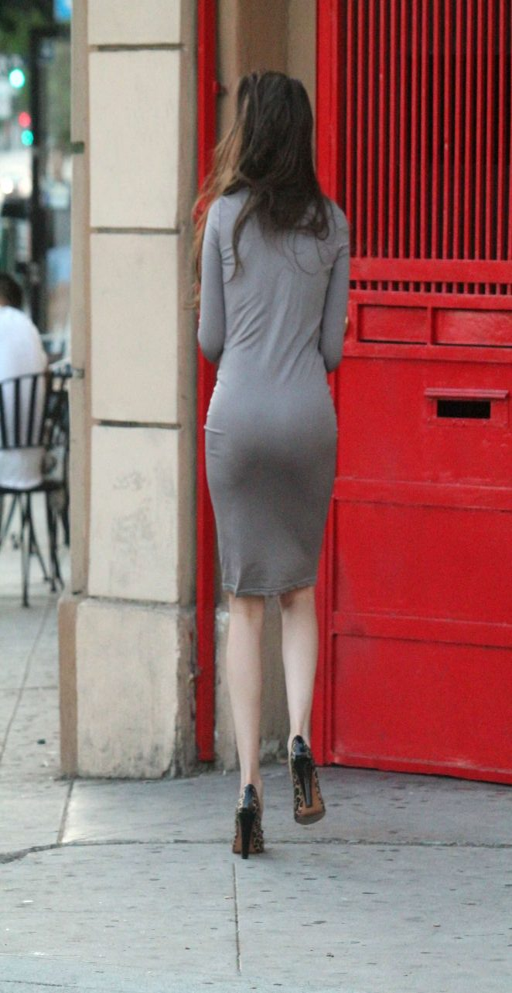
actor in a tight grey dress